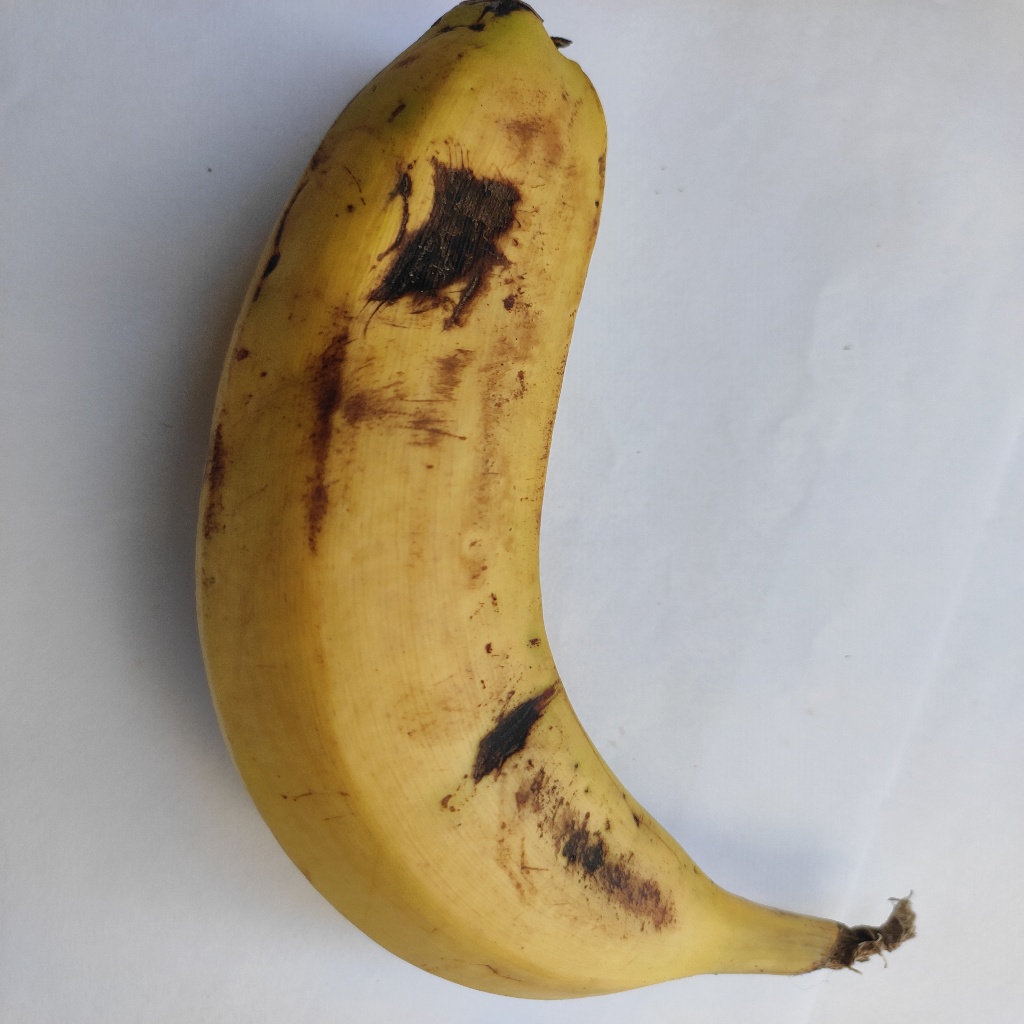
Crop: banana
Quality class: Class_B